HIV/AIDS in New York City

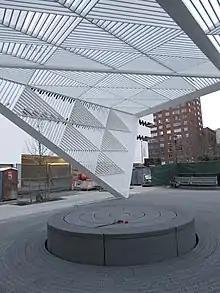
Image of the HIV AIDS NYC monument. A concrete oblate cyinder sits on the ground with a white overhang barely touching it.

The early history of the AIDS epidemic in New York City began with early rumors in 1981 of a "gay plague". Because AIDS first emerged among populations considered marginal by many mainstream residents of New York City, including prostitutes, drug users, and men who had sex with men, early responses to the disease were uneven and underfunded. Federal government response caused a delay in the wider recognition of the extent of the problem. As late as 1986, the Reagan administration continued to discourage panic by saying that AIDS primarily affected gay men and intravenous drug users.